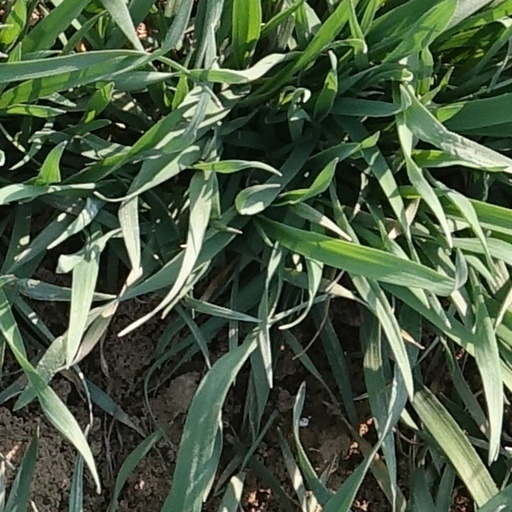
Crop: wheat